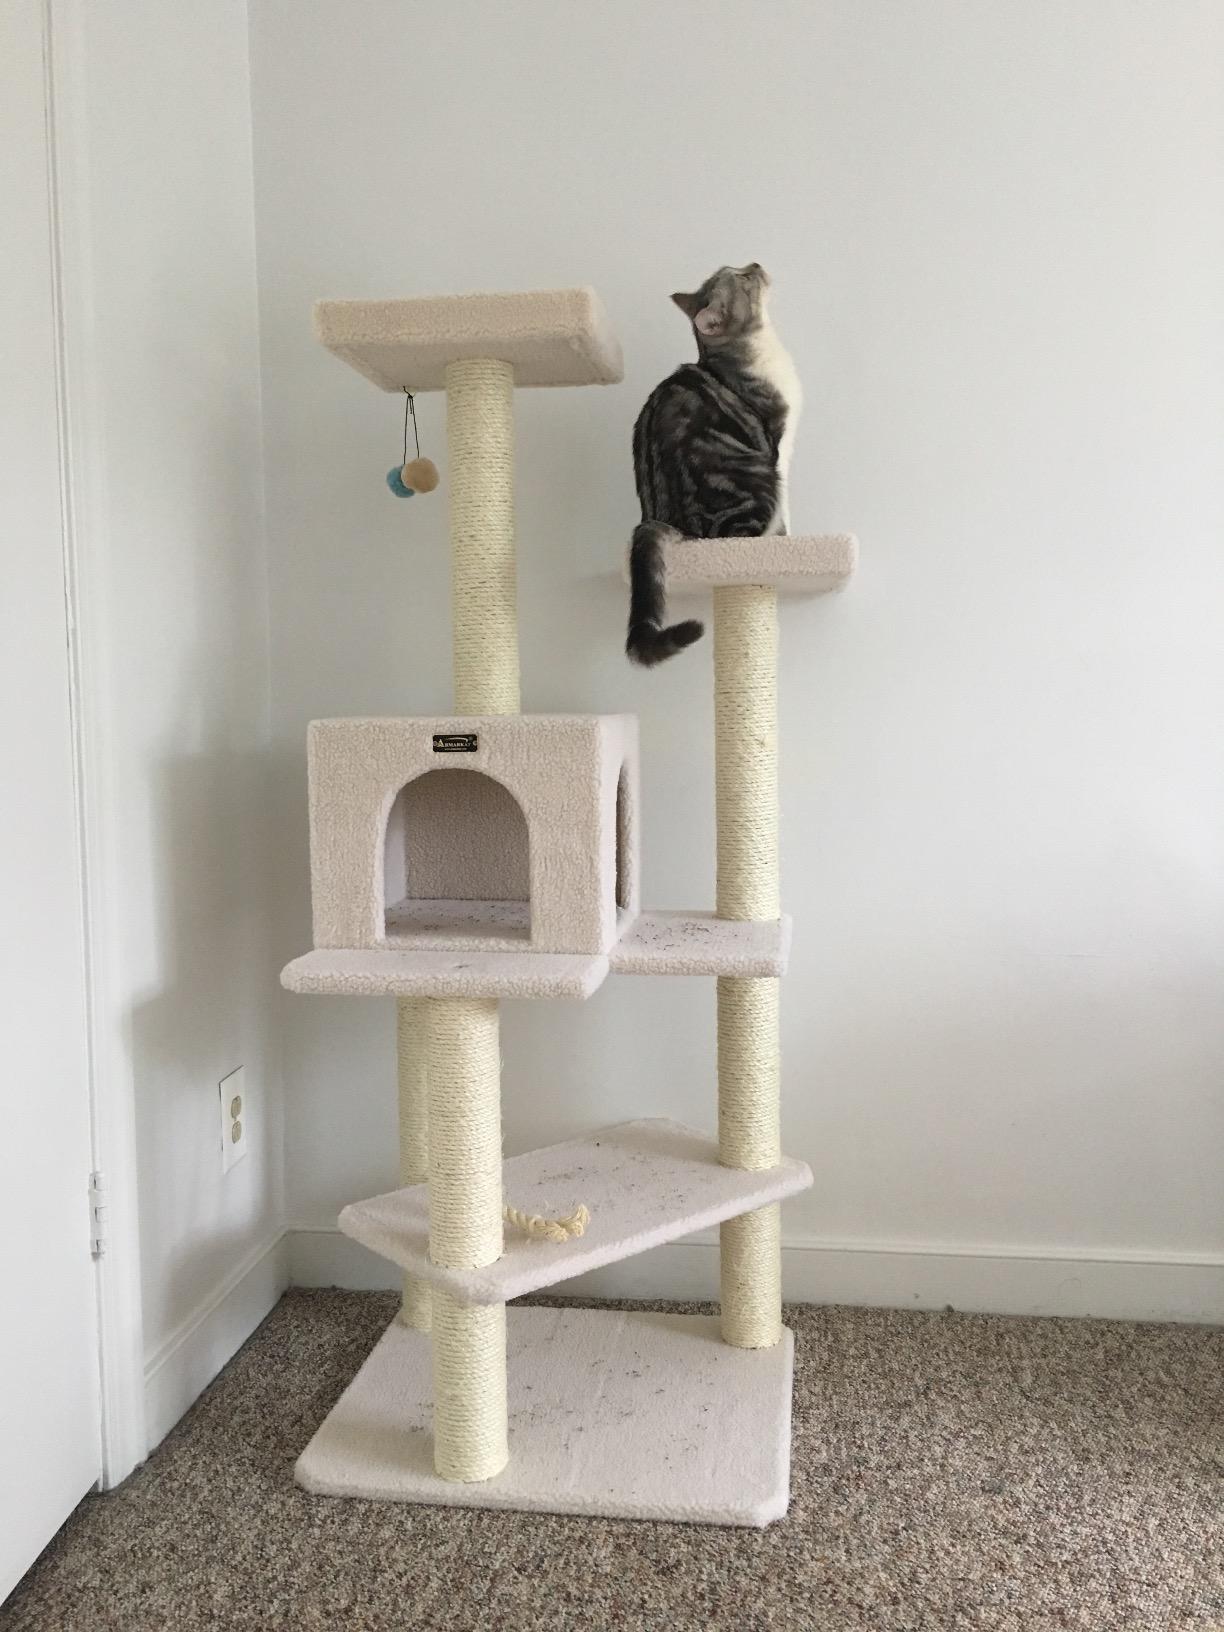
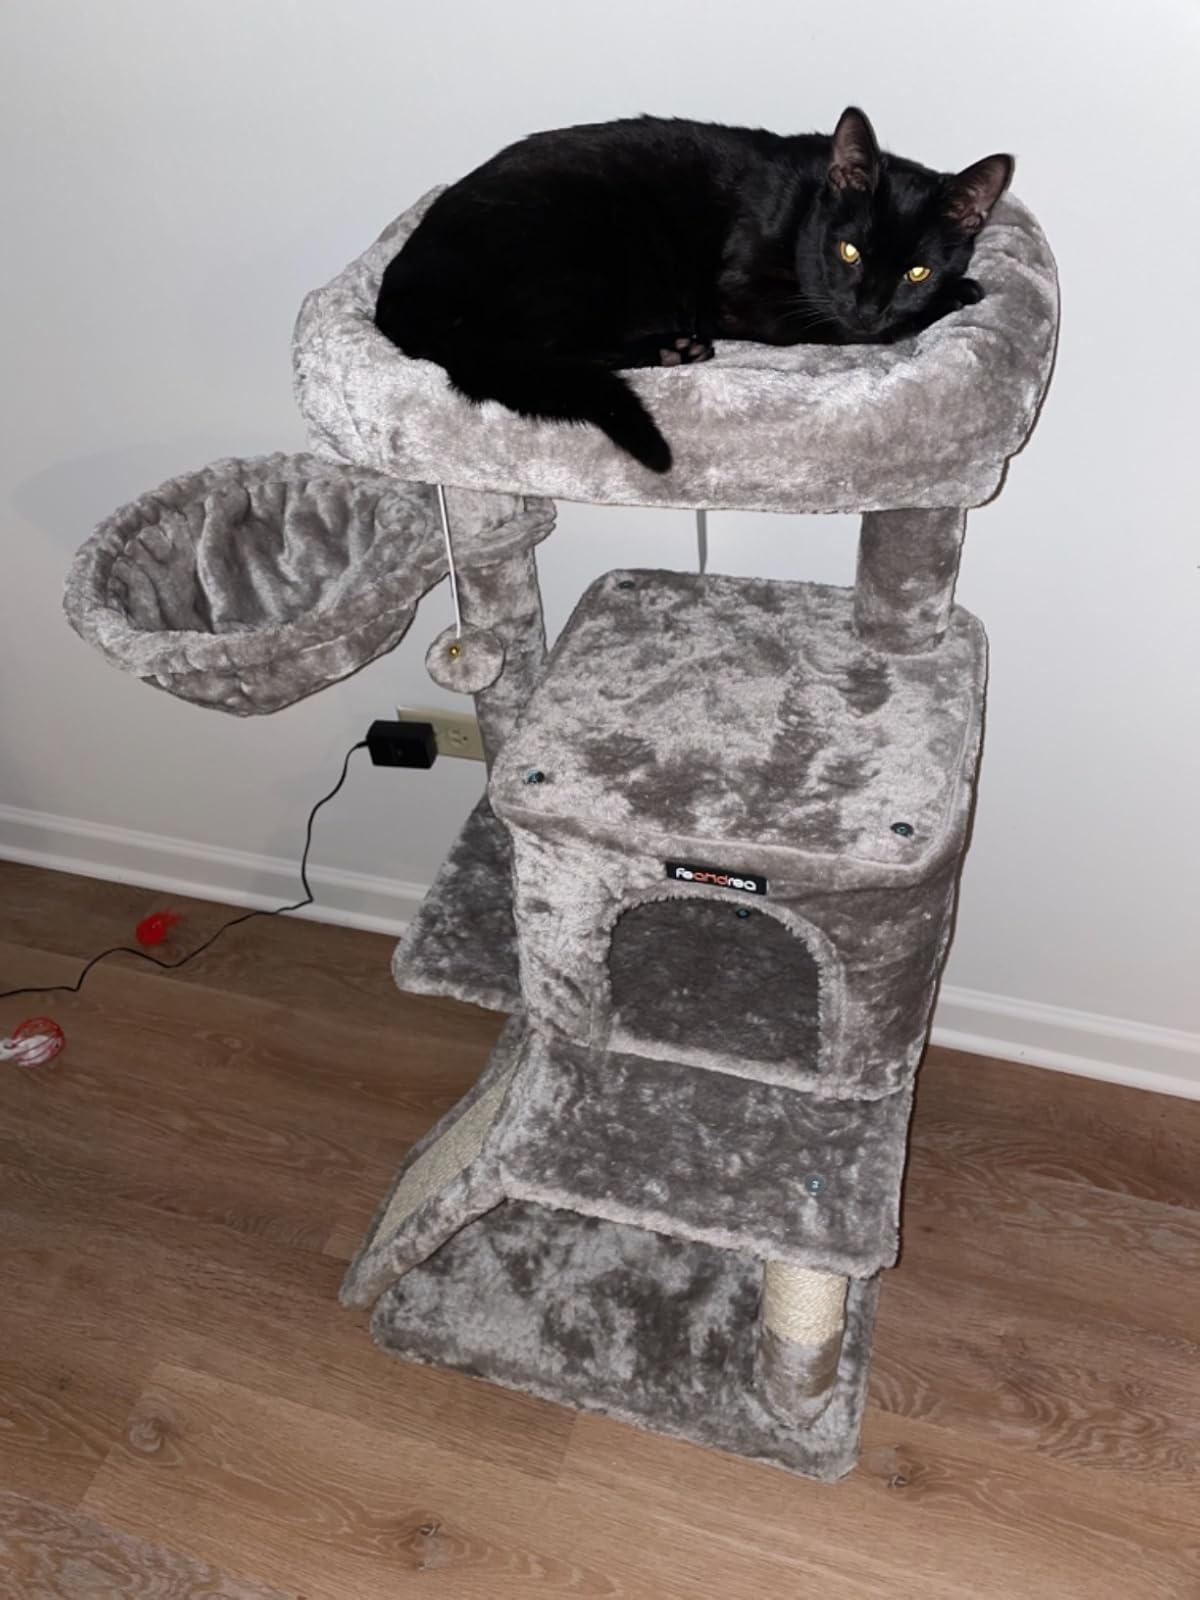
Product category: items_cat tree
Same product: no